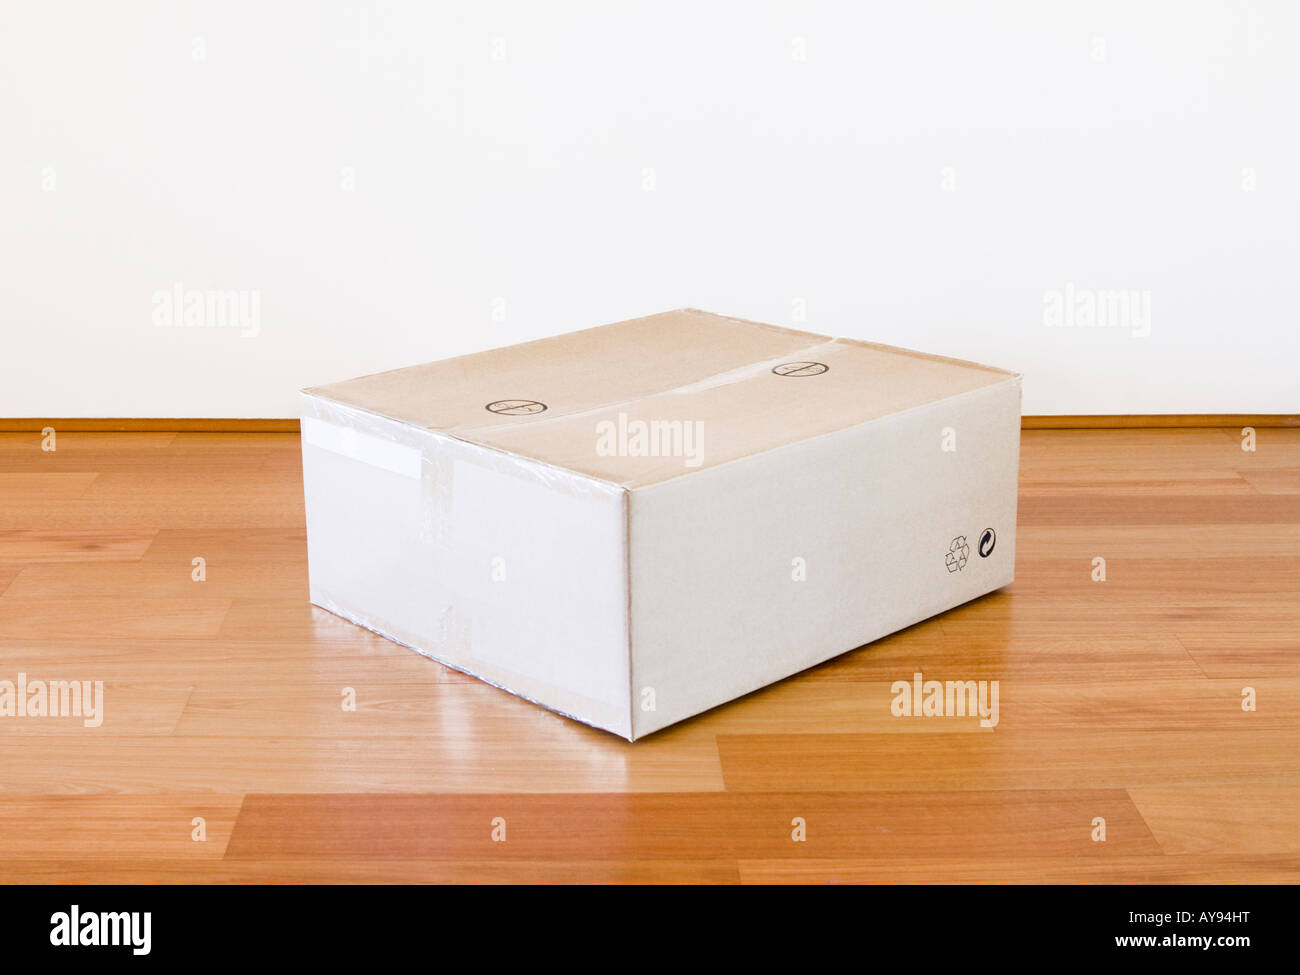
Label: cardboard